Aditya Dubey

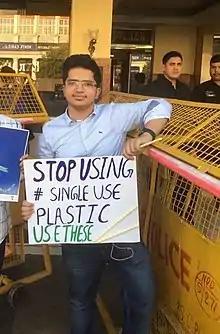
Aditya Dubey at a protest against single use plastic at PVR, New Delhi

Aditya Dubey is an Indian environmental activist. He is a recipient of the Diana Award in 2021. In August 2020, Dubey filed a petition with the Supreme Court of India, requesting the apex court to help farmers with free stubble-removing machines that could result in reduction in stubble burning which is considered a major cause of air pollution in Delhi. He also reached out to the Chief Ministers of Delhi, Punjab and Haryana, seeking end to fines or police actions for stubble burning.